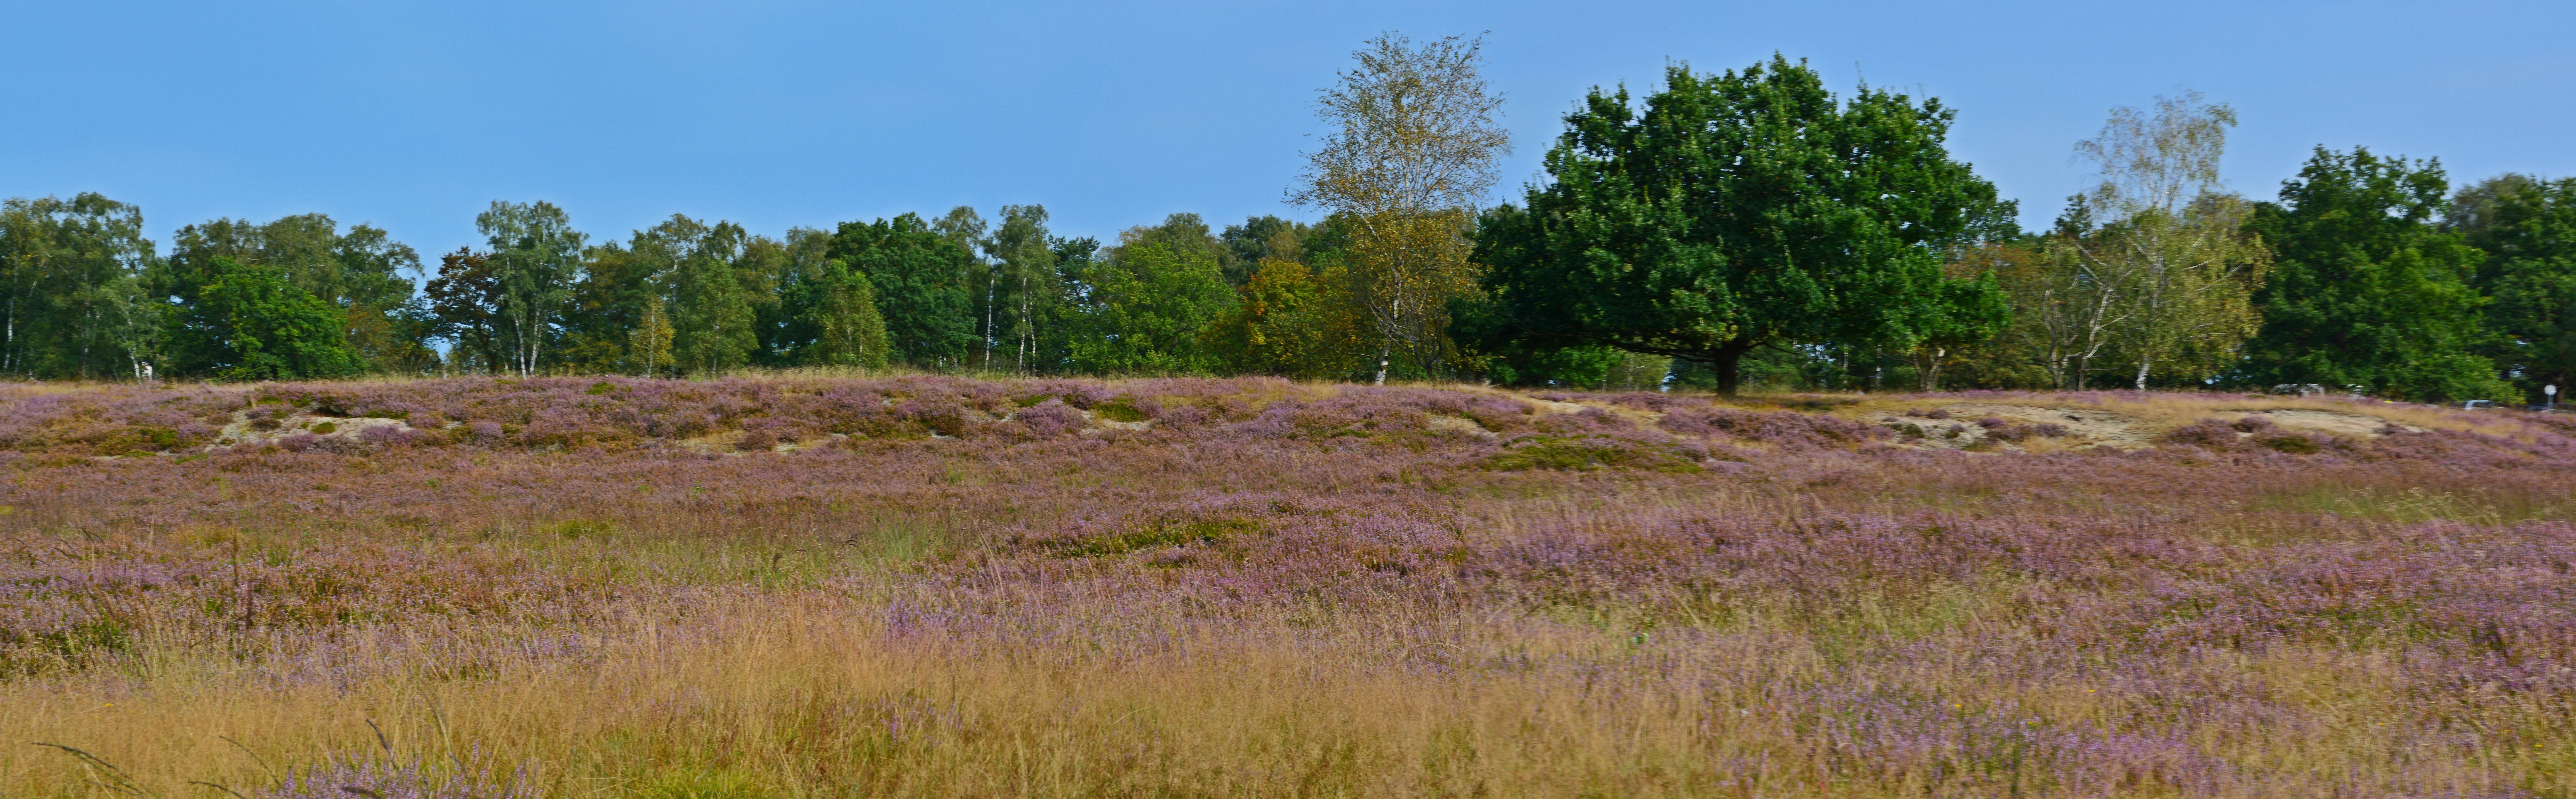
tree, nature, marsh, hiking, trail, bench, meadow, prairie, pasture, savanna, plain, grassland, badlands, wetland, bog, habitat, ecosystem, heather, heide, tundra, steppe, heathland, nature reserve, l neburg heath, biome, natural environment, grass family, land lot